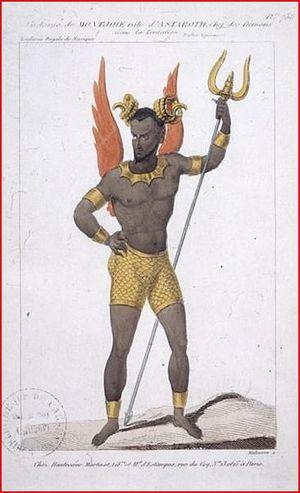
La Tentation est un ballet-opéra en cinq actes de Jean Coralli, musique de Fromental Halévy, livret d'Edmond Cavé, costumes de Louis Boulanger et Paul Lormier, représenté pour la première fois à Paris, à l'Académie royale de musique le 20 juin 1832.